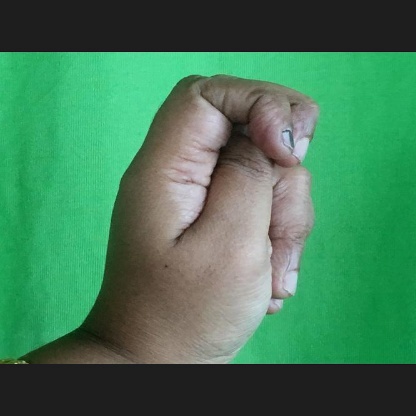
Mudra: Katakamukha